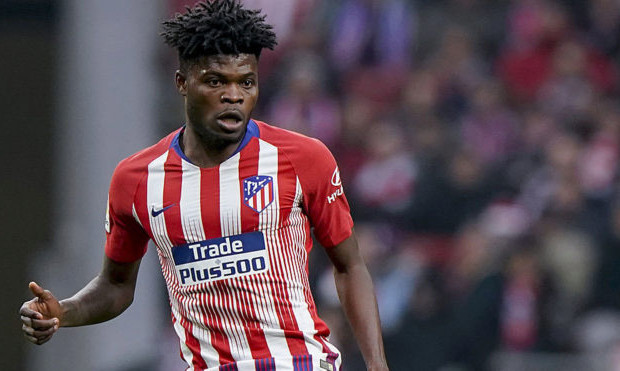
Gender: men